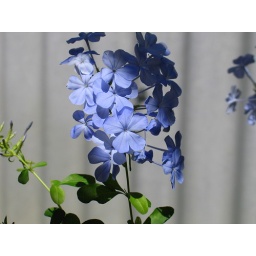
The flowers come in white or various shaded of pink and blue.